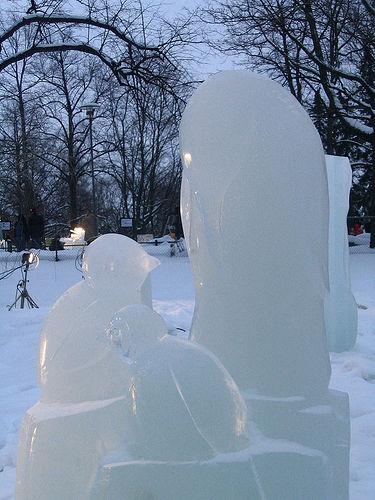
Weather: snow or frosty